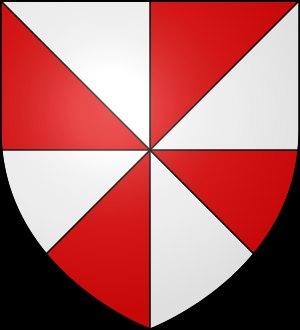
La famille de Beaumont-Gâtinais est une lignée de seigneurs originaires de l'ancien comté du Gâtinais depuis le Moyen Âge.